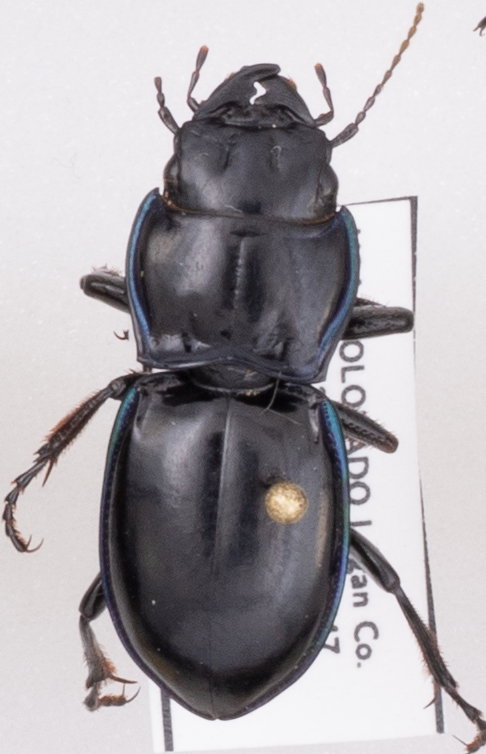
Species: Pasimachus elongatus
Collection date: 2022-06-29
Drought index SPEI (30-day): -0.71
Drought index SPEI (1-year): -2.09
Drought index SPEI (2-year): -2.09